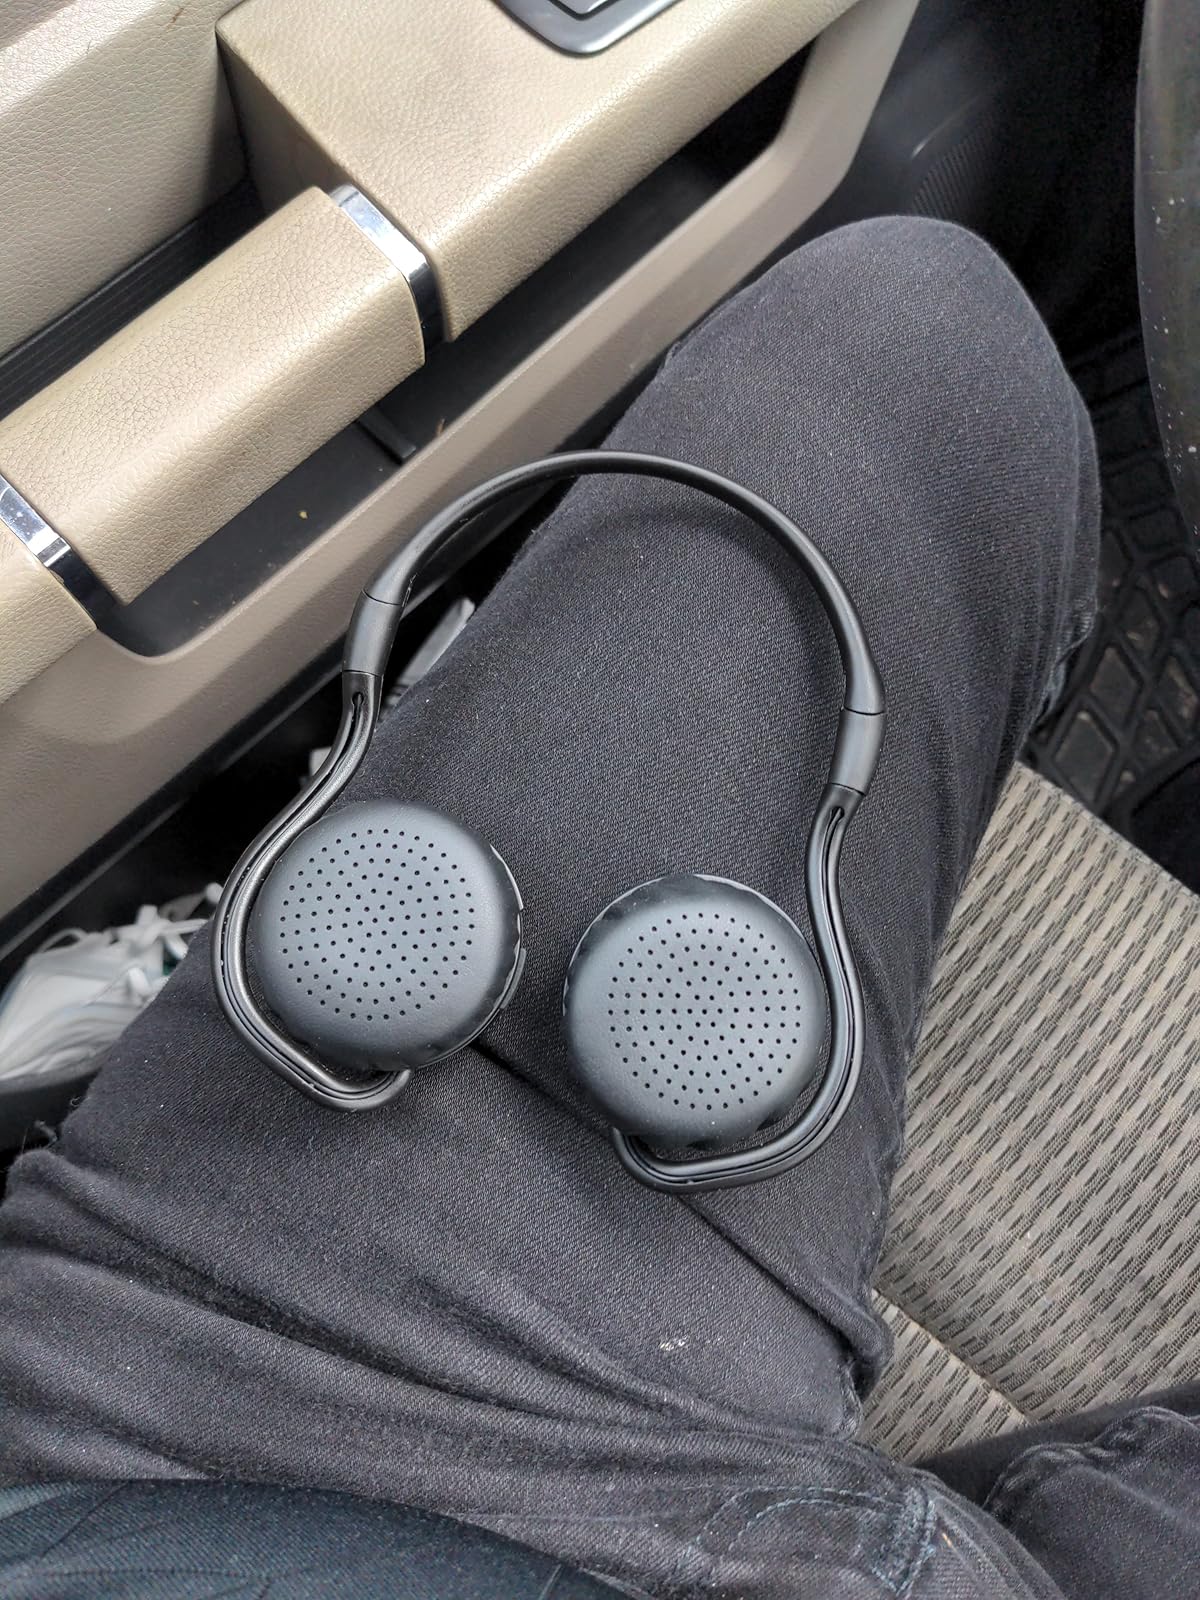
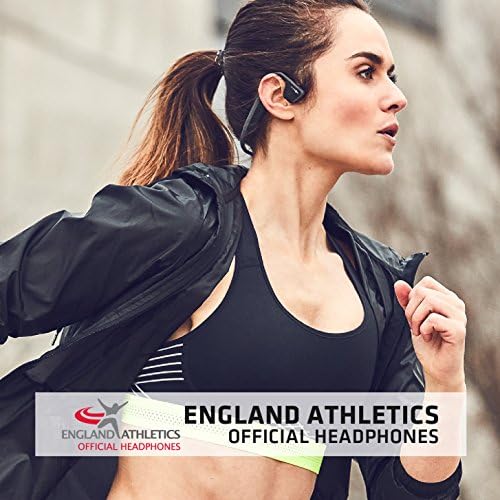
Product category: headphones
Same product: no